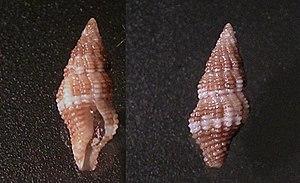
Engina est un genre de mollusques appartenant à la famille des Buccinidés.